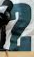
Number: 2